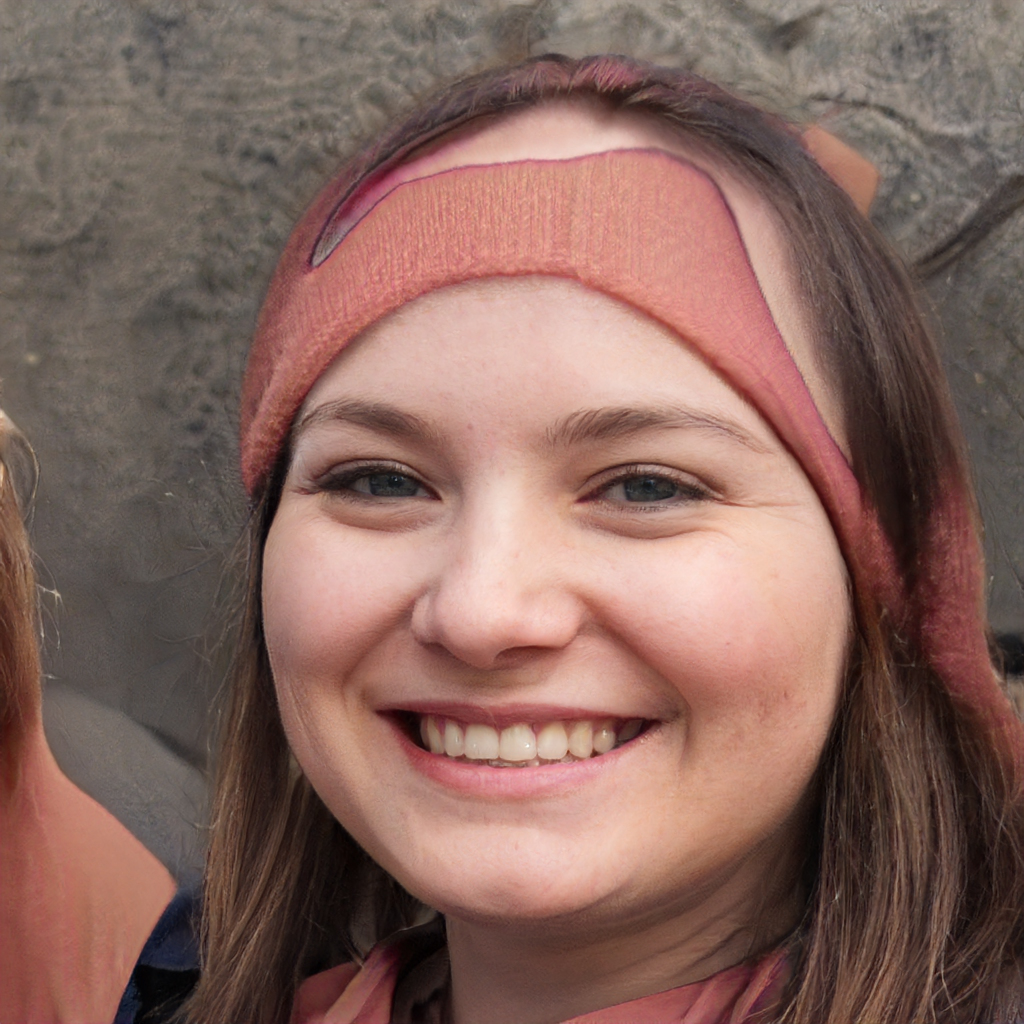
Gender: Female